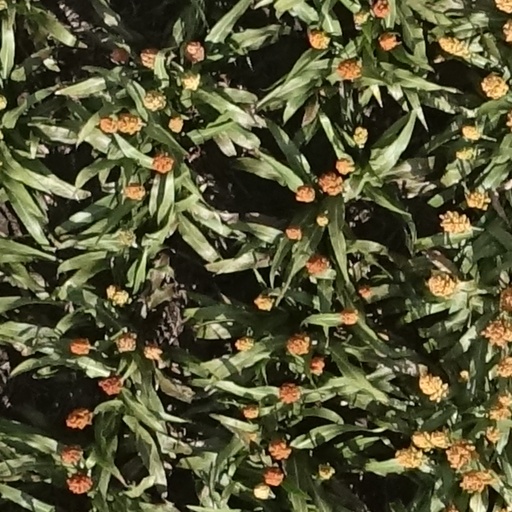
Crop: sorghum